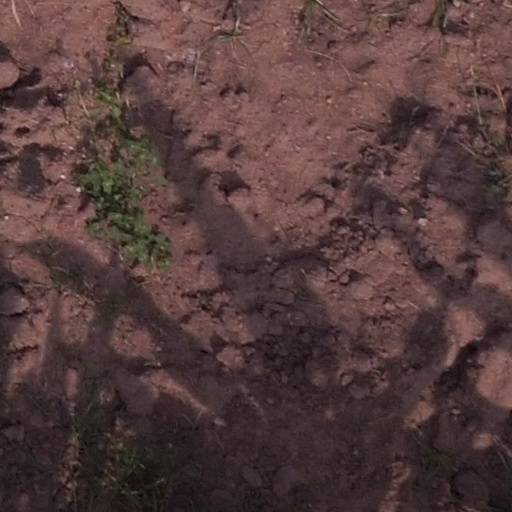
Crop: maize; corn